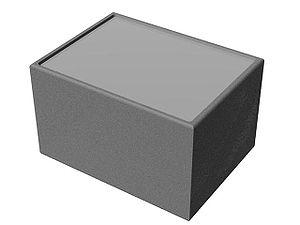
Le toit est la surface ou couverture couvrant la partie supérieure d'un édifice, permettant principalement de protéger son intérieur contre les intempéries et l'humidité.